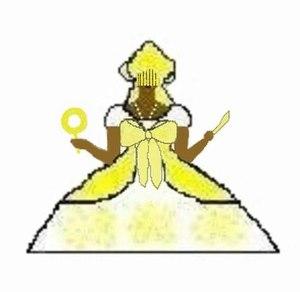
Les orishas, ou orixás, sont des divinités afro-américaines originaires d'Afrique, et plus précisément des traditions religieuses yoruba. On les retrouve dans plusieurs pays africains ainsi que dans de nombreux pays américains, où ils ont été introduits par la traite des Noirs, qui a frappé les populations yoruba de façon particulièrement lourde. Ils sont vénérés en Afrique, en particulier au Nigéria et au Bénin. Dans les Amériques, on les rencontre surtout dans le candomblé brésilien, sous le nom d'orixás. Ils sont également les divinités de la santeria des Caraïbes. Les orishas sont proches des vodun du Dahomey, que l'on retrouve dans le vaudou.